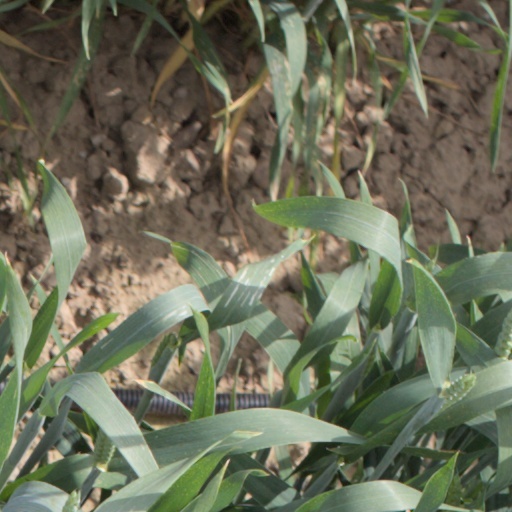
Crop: wheat